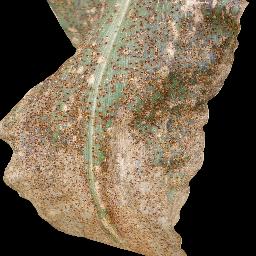
Label: Corn_(Maize)___Common_Rust